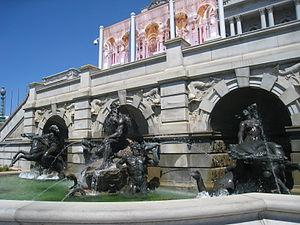
La ville de Washington compte de nombreuses sculptures en plein air. La Smithsonian Institution en compte près de 900 dans son inventaire. En plus des plus célèbres monuments et mémoriaux de la capitale, de nombreuses personnalités reconnues comme des héros nationaux ont été honorées, à titre posthume, une statue les représentant dans un parc ou une place publique. Certains de ces personnages de l'histoire américaine sont représentés plusieurs fois dans la capitale. Abraham Lincoln, par exemple, est représenté par au moins trois sculptures, dont celles au Lincoln Memorial, au Lincoln Park, et à l'ancienne Cour supérieure du district de Columbia. Plusieurs personnalités internationales, telles Mohandas Karamchand Gandhi, ont également été immortalisées par des statues. D'autres figures humaines ne font référence à aucun personnage historique telle par exemple la statue de la Liberté qui ne doit pas être confondue avec la statue de la Liberté à New York, statue allégorique de 19 ½ pieds de haut qui repose au sommet du dôme du Capitole.
Court of Neptune Fountain est un groupe de sculptures en bronze, réalisées par Roland Hinton Perry en 1897-1898. Jerome Connor a peut-être contribué à la réalisation des sculptures.